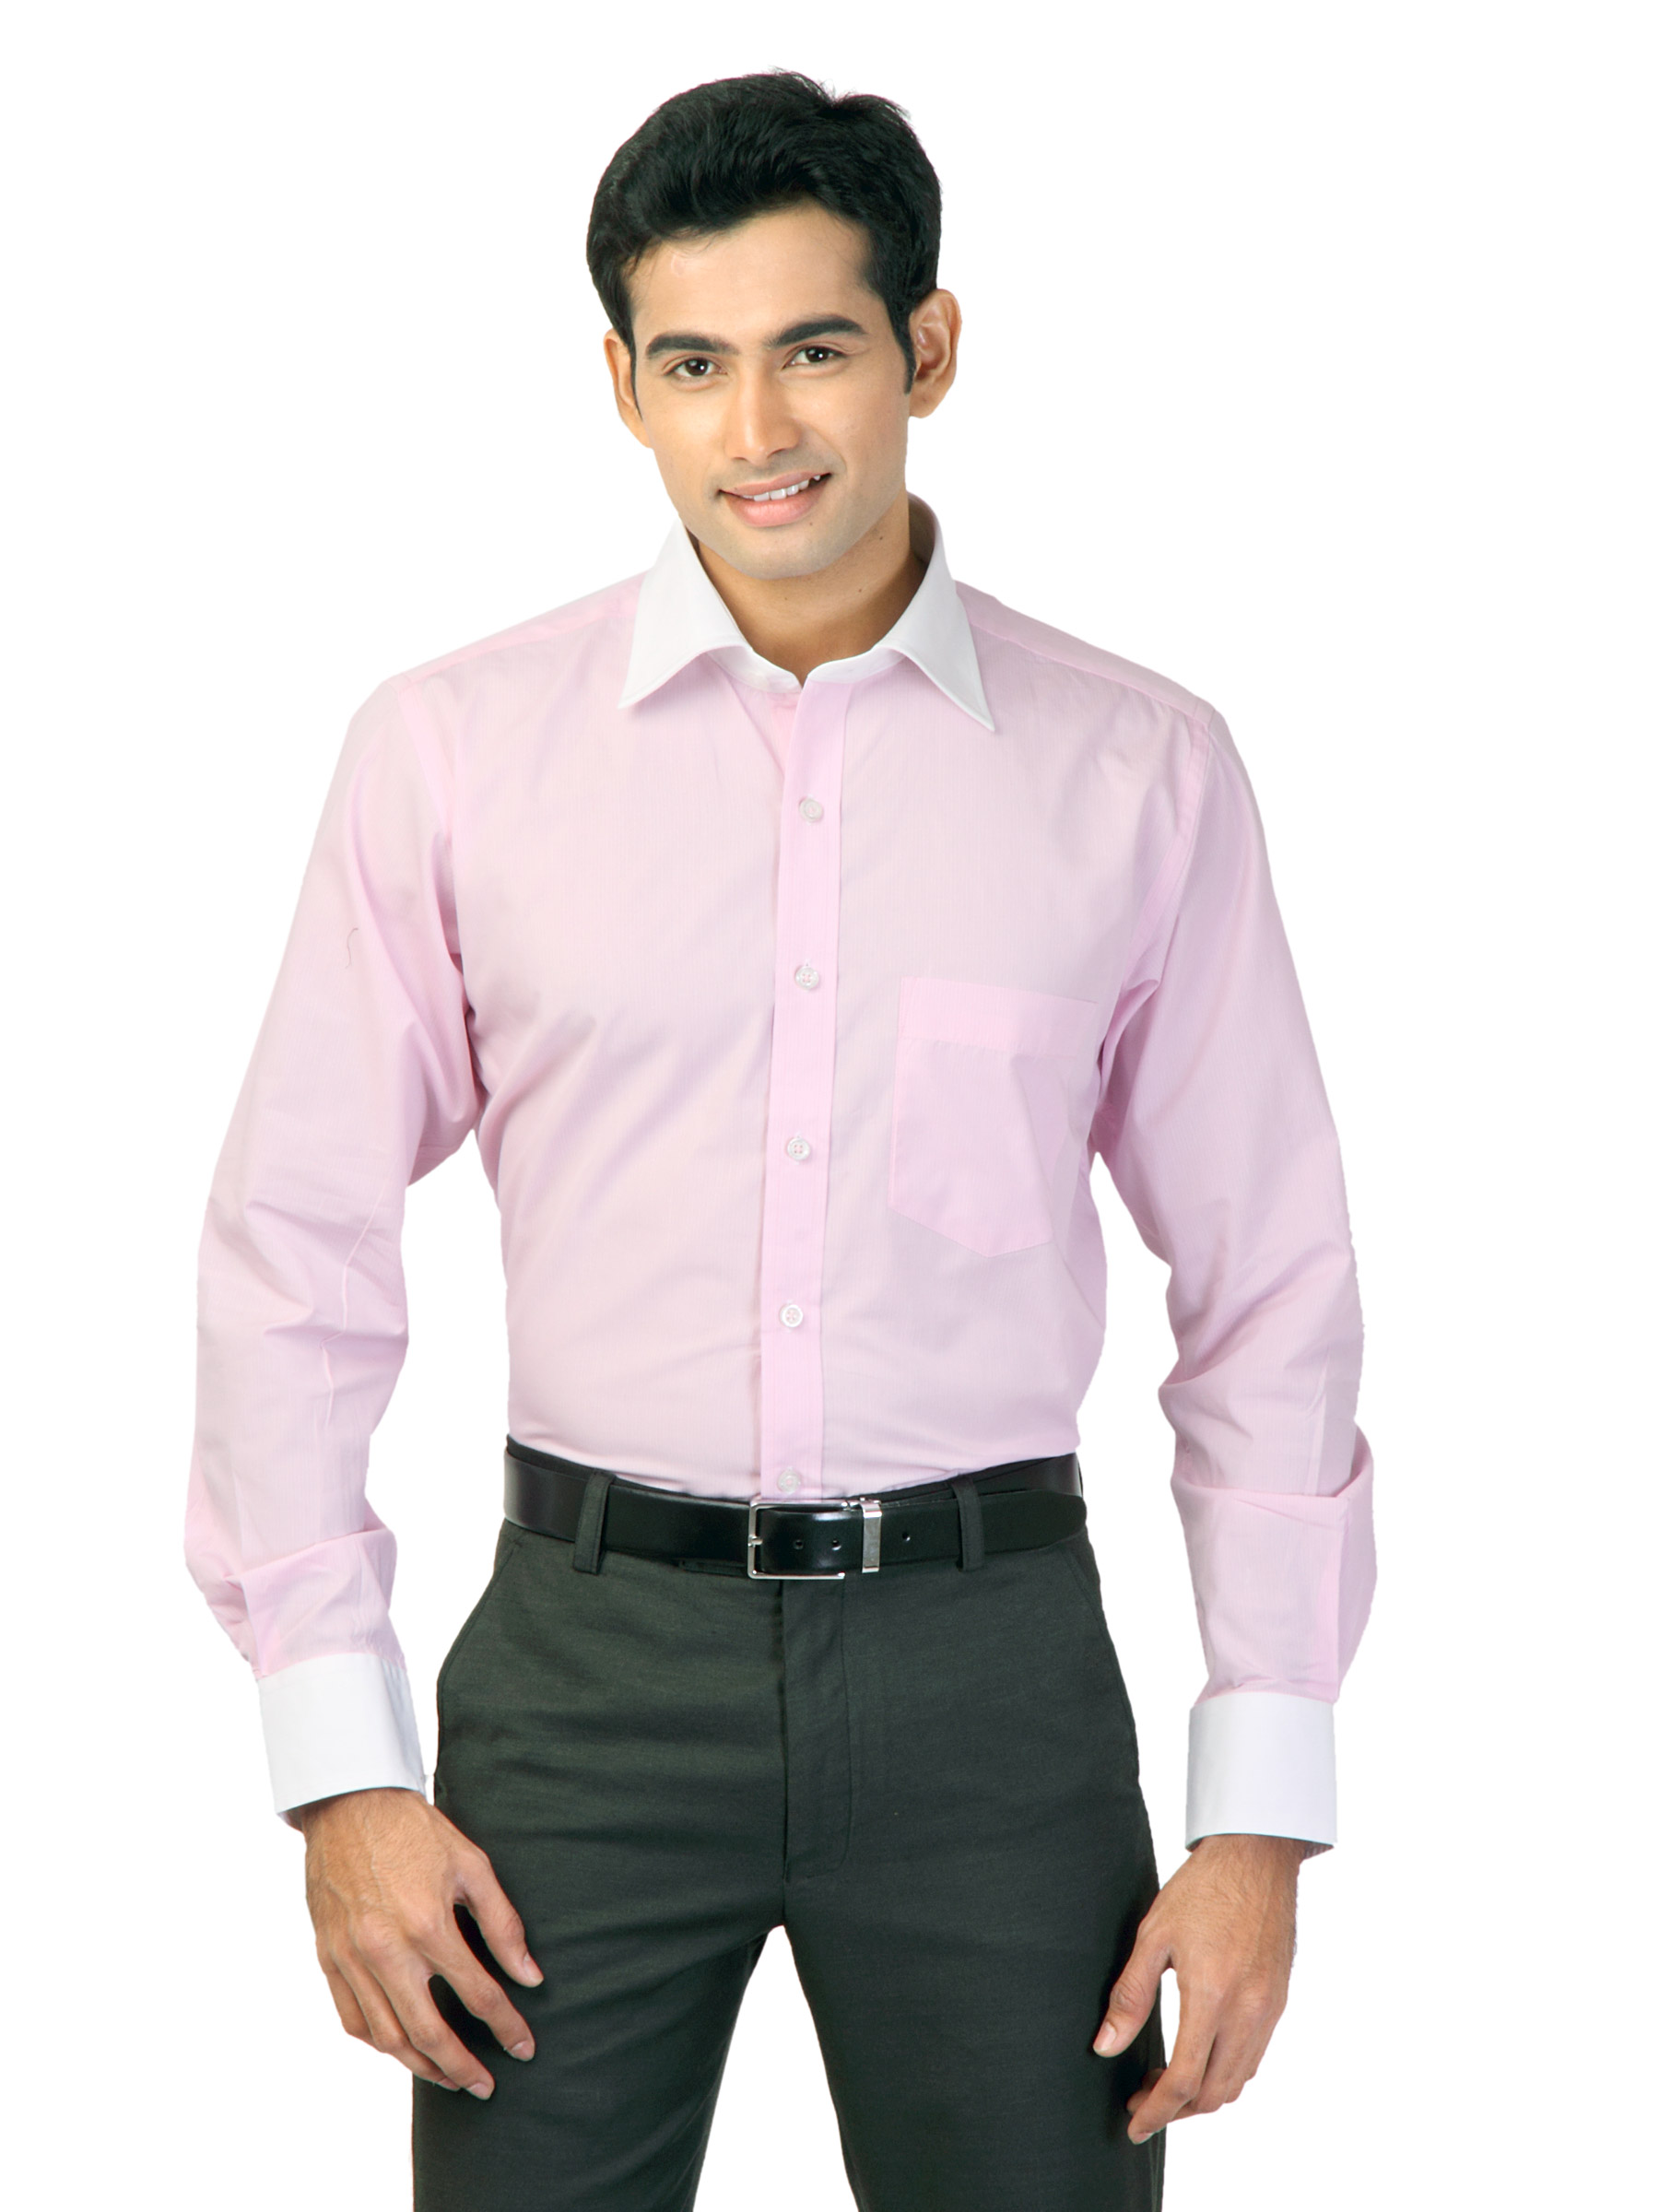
Genesis Pink Striped Formal Shirt
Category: Apparel / Topwear / Shirts
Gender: Men
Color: Pink
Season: Winter 2011
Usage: Formal